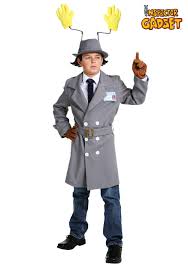
Portrait style: Cartoon Portrait